Cedric Mullins

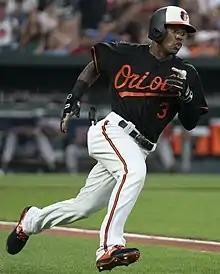
Mullins in 2018

In February 2021, the Orioles announced Mullins would give up switch-hitting and become a full-time left-handed hitter. Mullins first approached the Orioles with the idea in the spring of 2019 but the team opposed it. Before 2021, he had slashed .251/.305/.394 while batting left-handed and .147/.250/.189 from the right side. On April 26, 2021, Mullins had his first career multi-home run game, with two homers against the New York Yankees. From June 4 through June 6, Mullins collected 9 hits in as many at bats including 3 home runs. On July 4, Mullins was named an All-Star for the first time in his career. On July 12, he was chosen to be the starting center fielder in the 2021 All-Star Game, as a replacement for the injured Mike Trout.